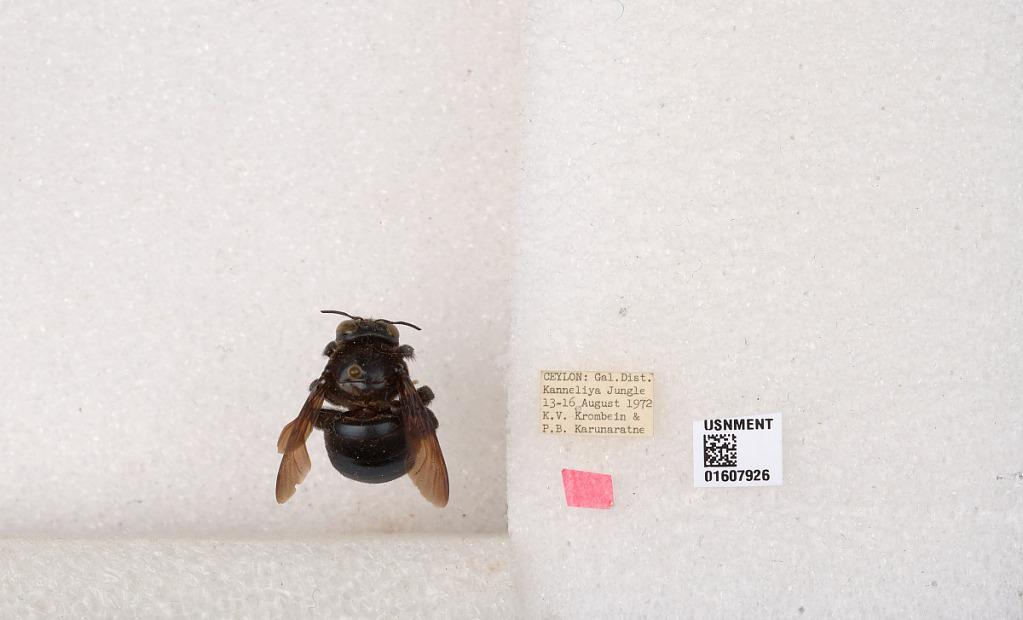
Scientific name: Xylocopa (Nanoxylocopa) ciliata Burmeister
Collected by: P. Karunaratne
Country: Sri Lanka
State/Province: Southern
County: Galle
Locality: Kanneliya Jungle
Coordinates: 6.18288, 80.4165